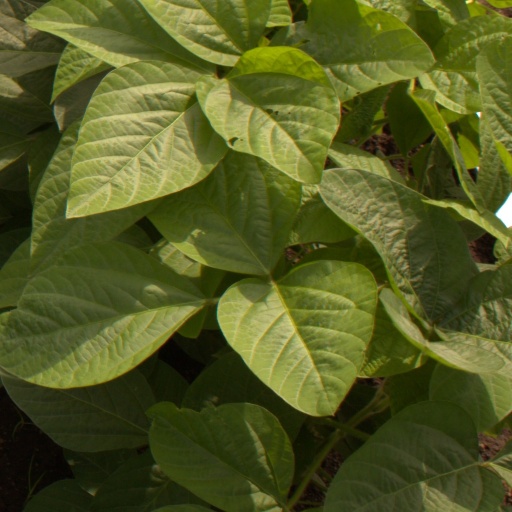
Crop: soybean